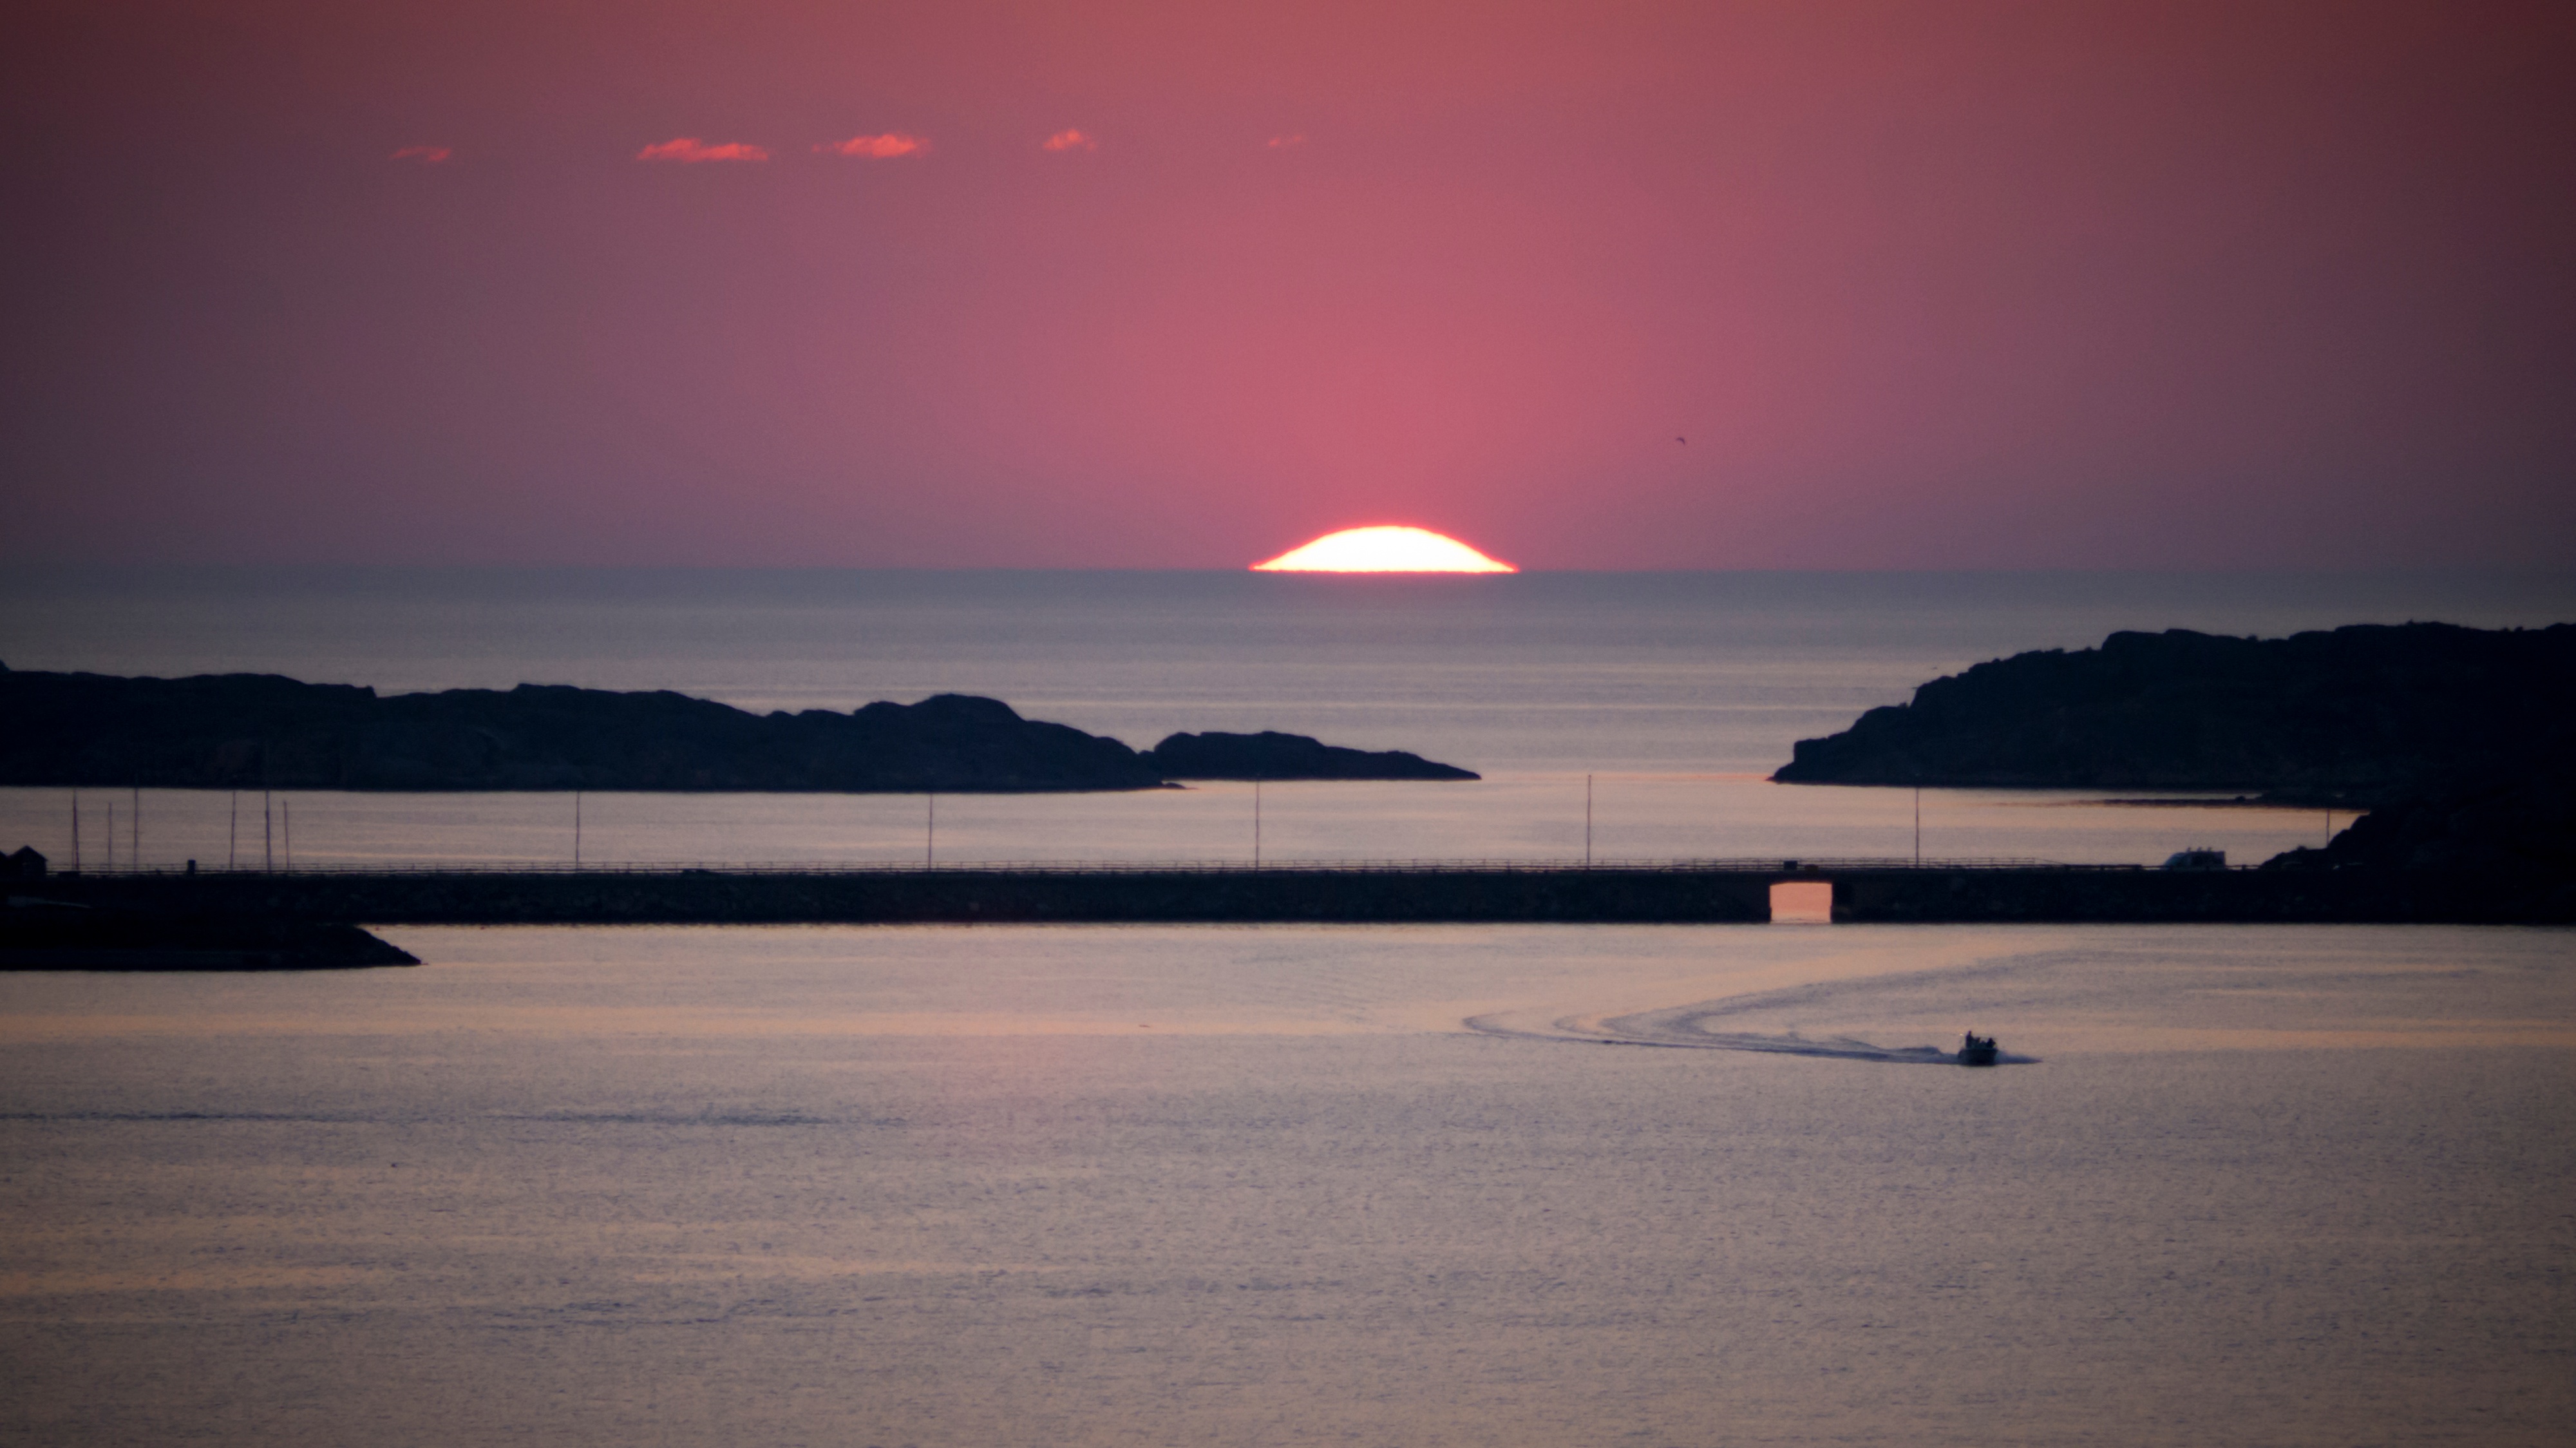
sea, coast, ocean, horizon, sunrise, sunset, morning, lake, dawn, atmosphere, dusk, evening, reflection, bay, loch, afterglow, atmospheric phenomenon